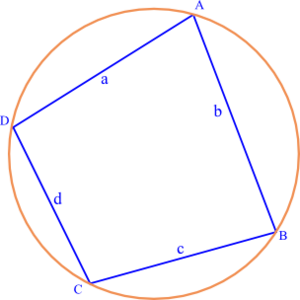
En géométrie euclidienne, la formule de Brahmagupta, trouvée par Brahmagupta, est une généralisation de la formule de Héron à l'aire d'un quadrilatère convexe inscriptible, uniquement en fonction des longueurs de ses côtés :